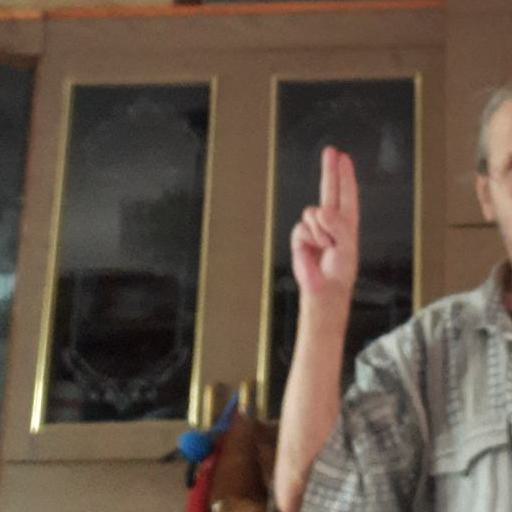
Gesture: two_up